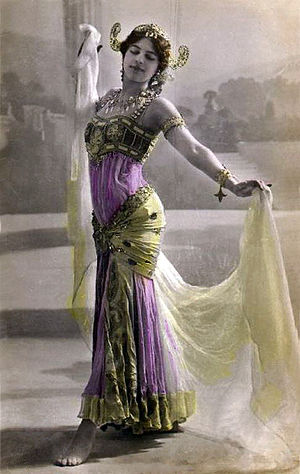
Mata Hari
"Margaretha Geertruida ""Margreet"" Zelle, bedre kendt som Mata Hari var en hollandsk spion og danserinde. Mata Hari, som betyder Solens øje.